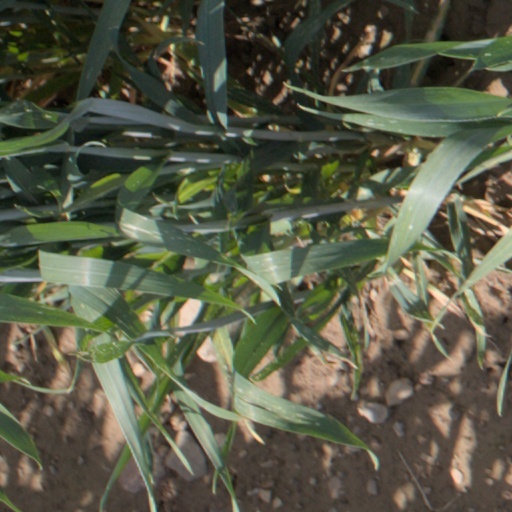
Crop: wheat